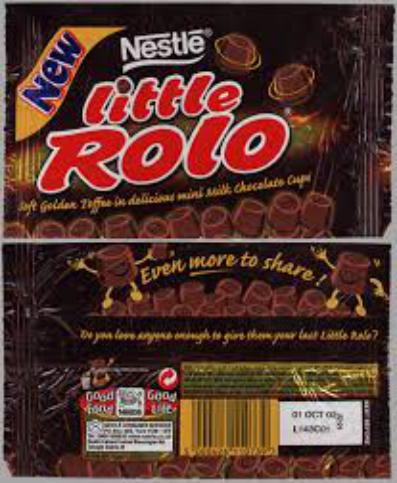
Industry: Food